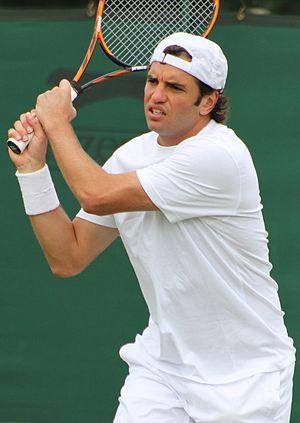
Malek Jaziri, né le 20 janvier 1984 à Bizerte, est un joueur de tennis tunisien, professionnel depuis 2002.